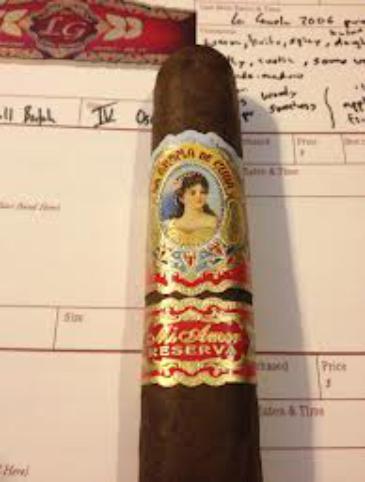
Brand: La Aroma de Cuba
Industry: Necessities